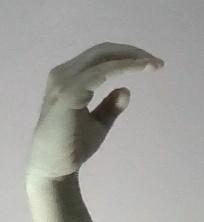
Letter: jeem